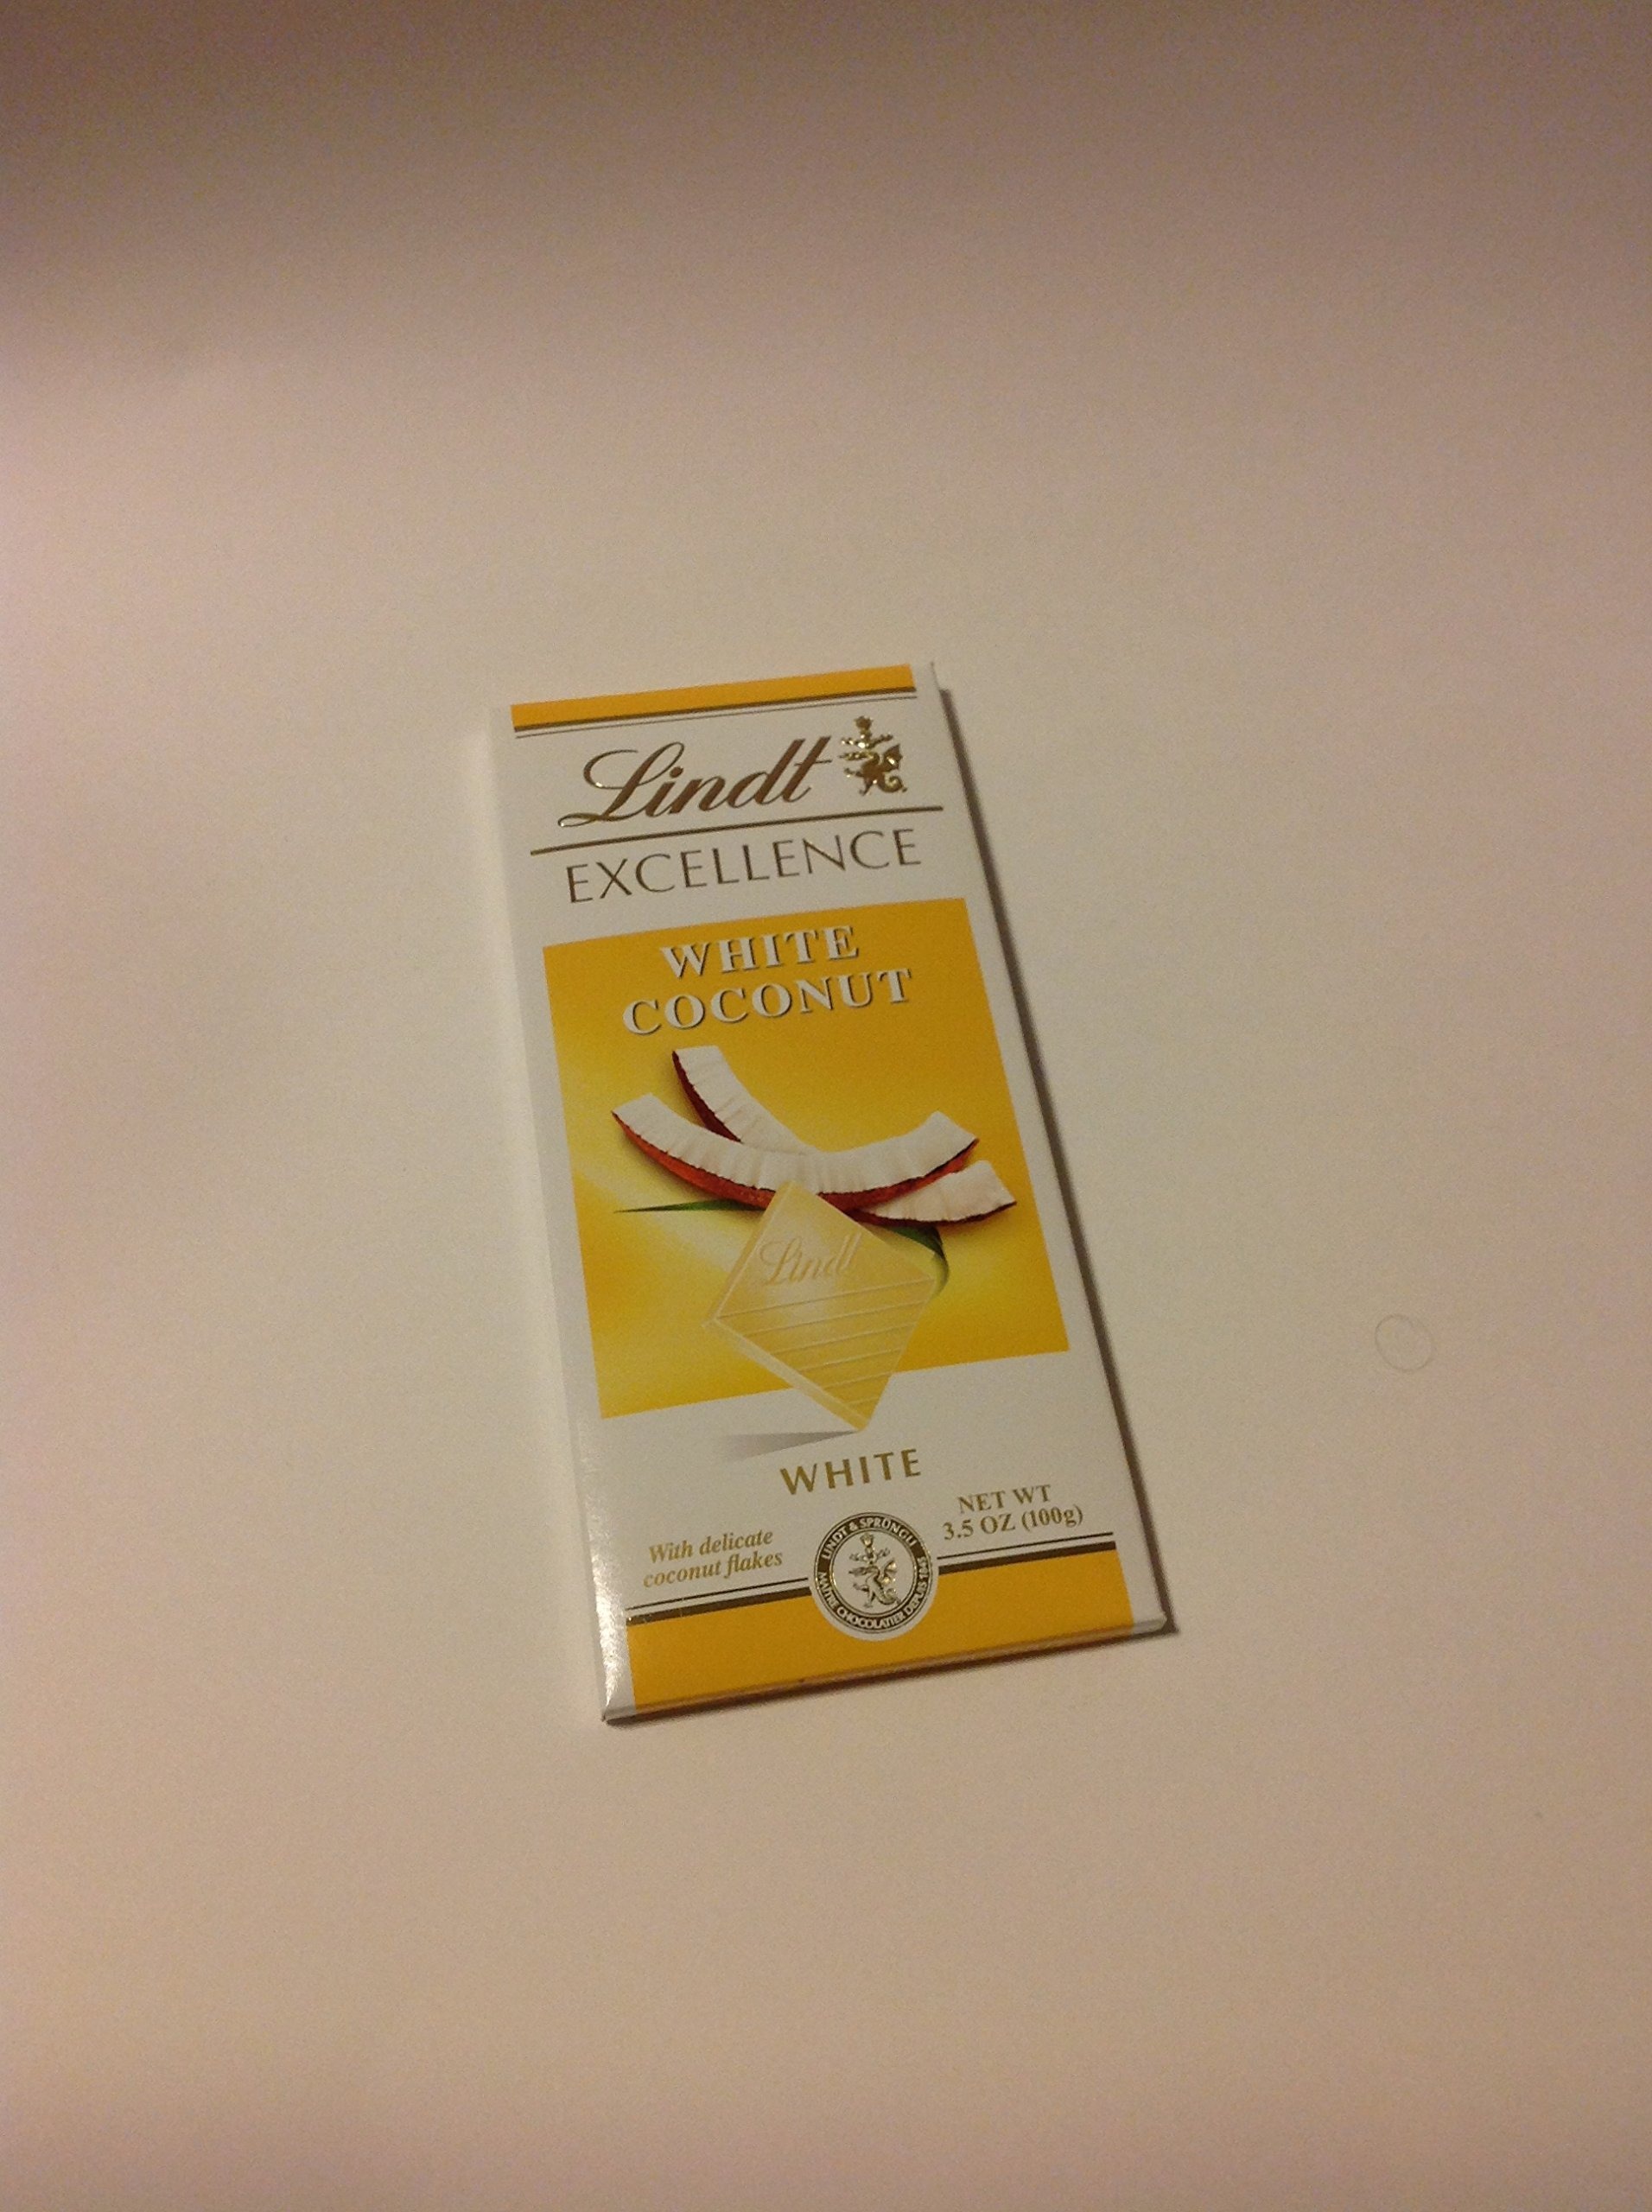
Item Name: Lindt Excellence White Coconut Chocolate (3.5oz / 100g)
Bullet Point: (3.5oz / 100g)
Product Description: Lindt Excellence White Coconut Chocolate
Value: 3.5
Unit: ounce

Price: 12.99